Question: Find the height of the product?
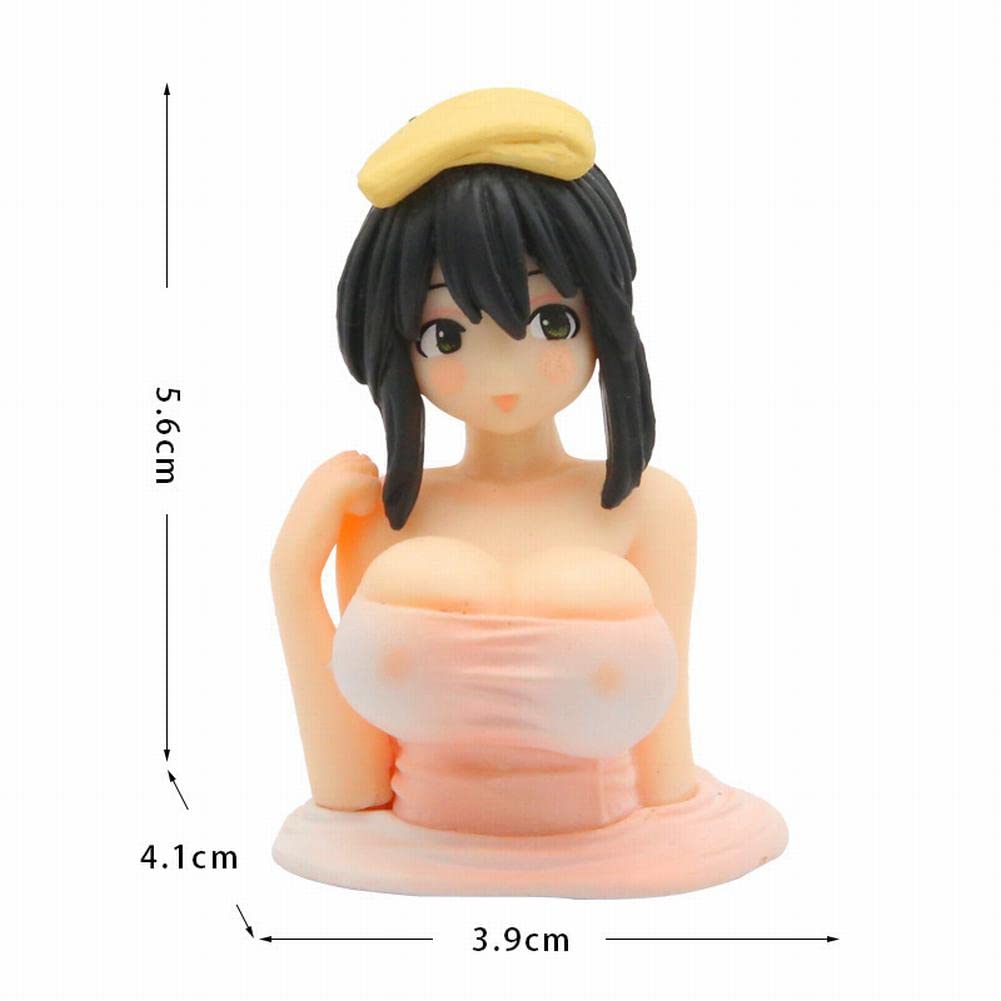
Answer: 5.6 centimetre